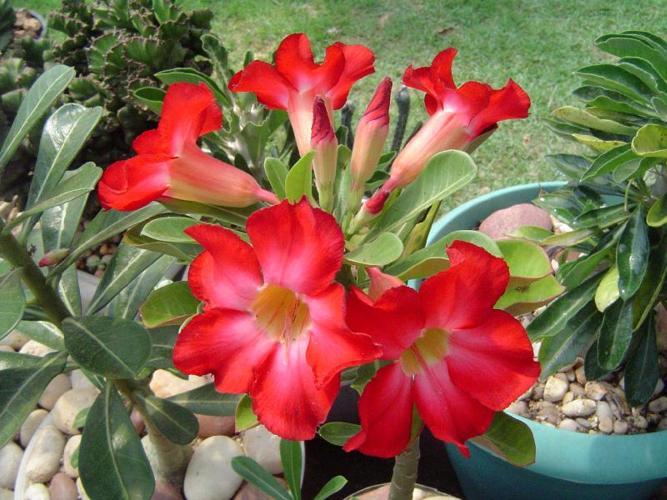
Label: desert-rose